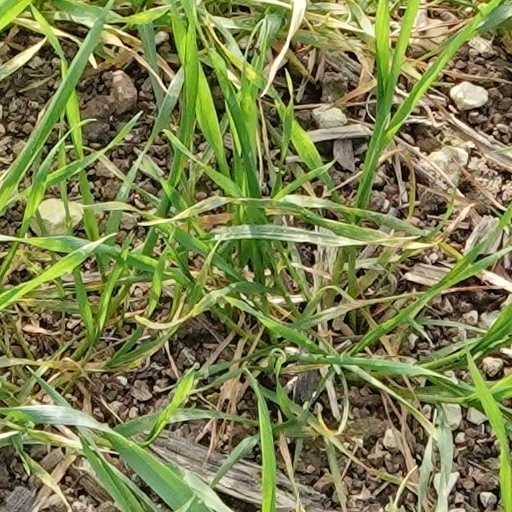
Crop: wheat